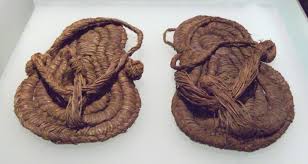
Waste category: shoes